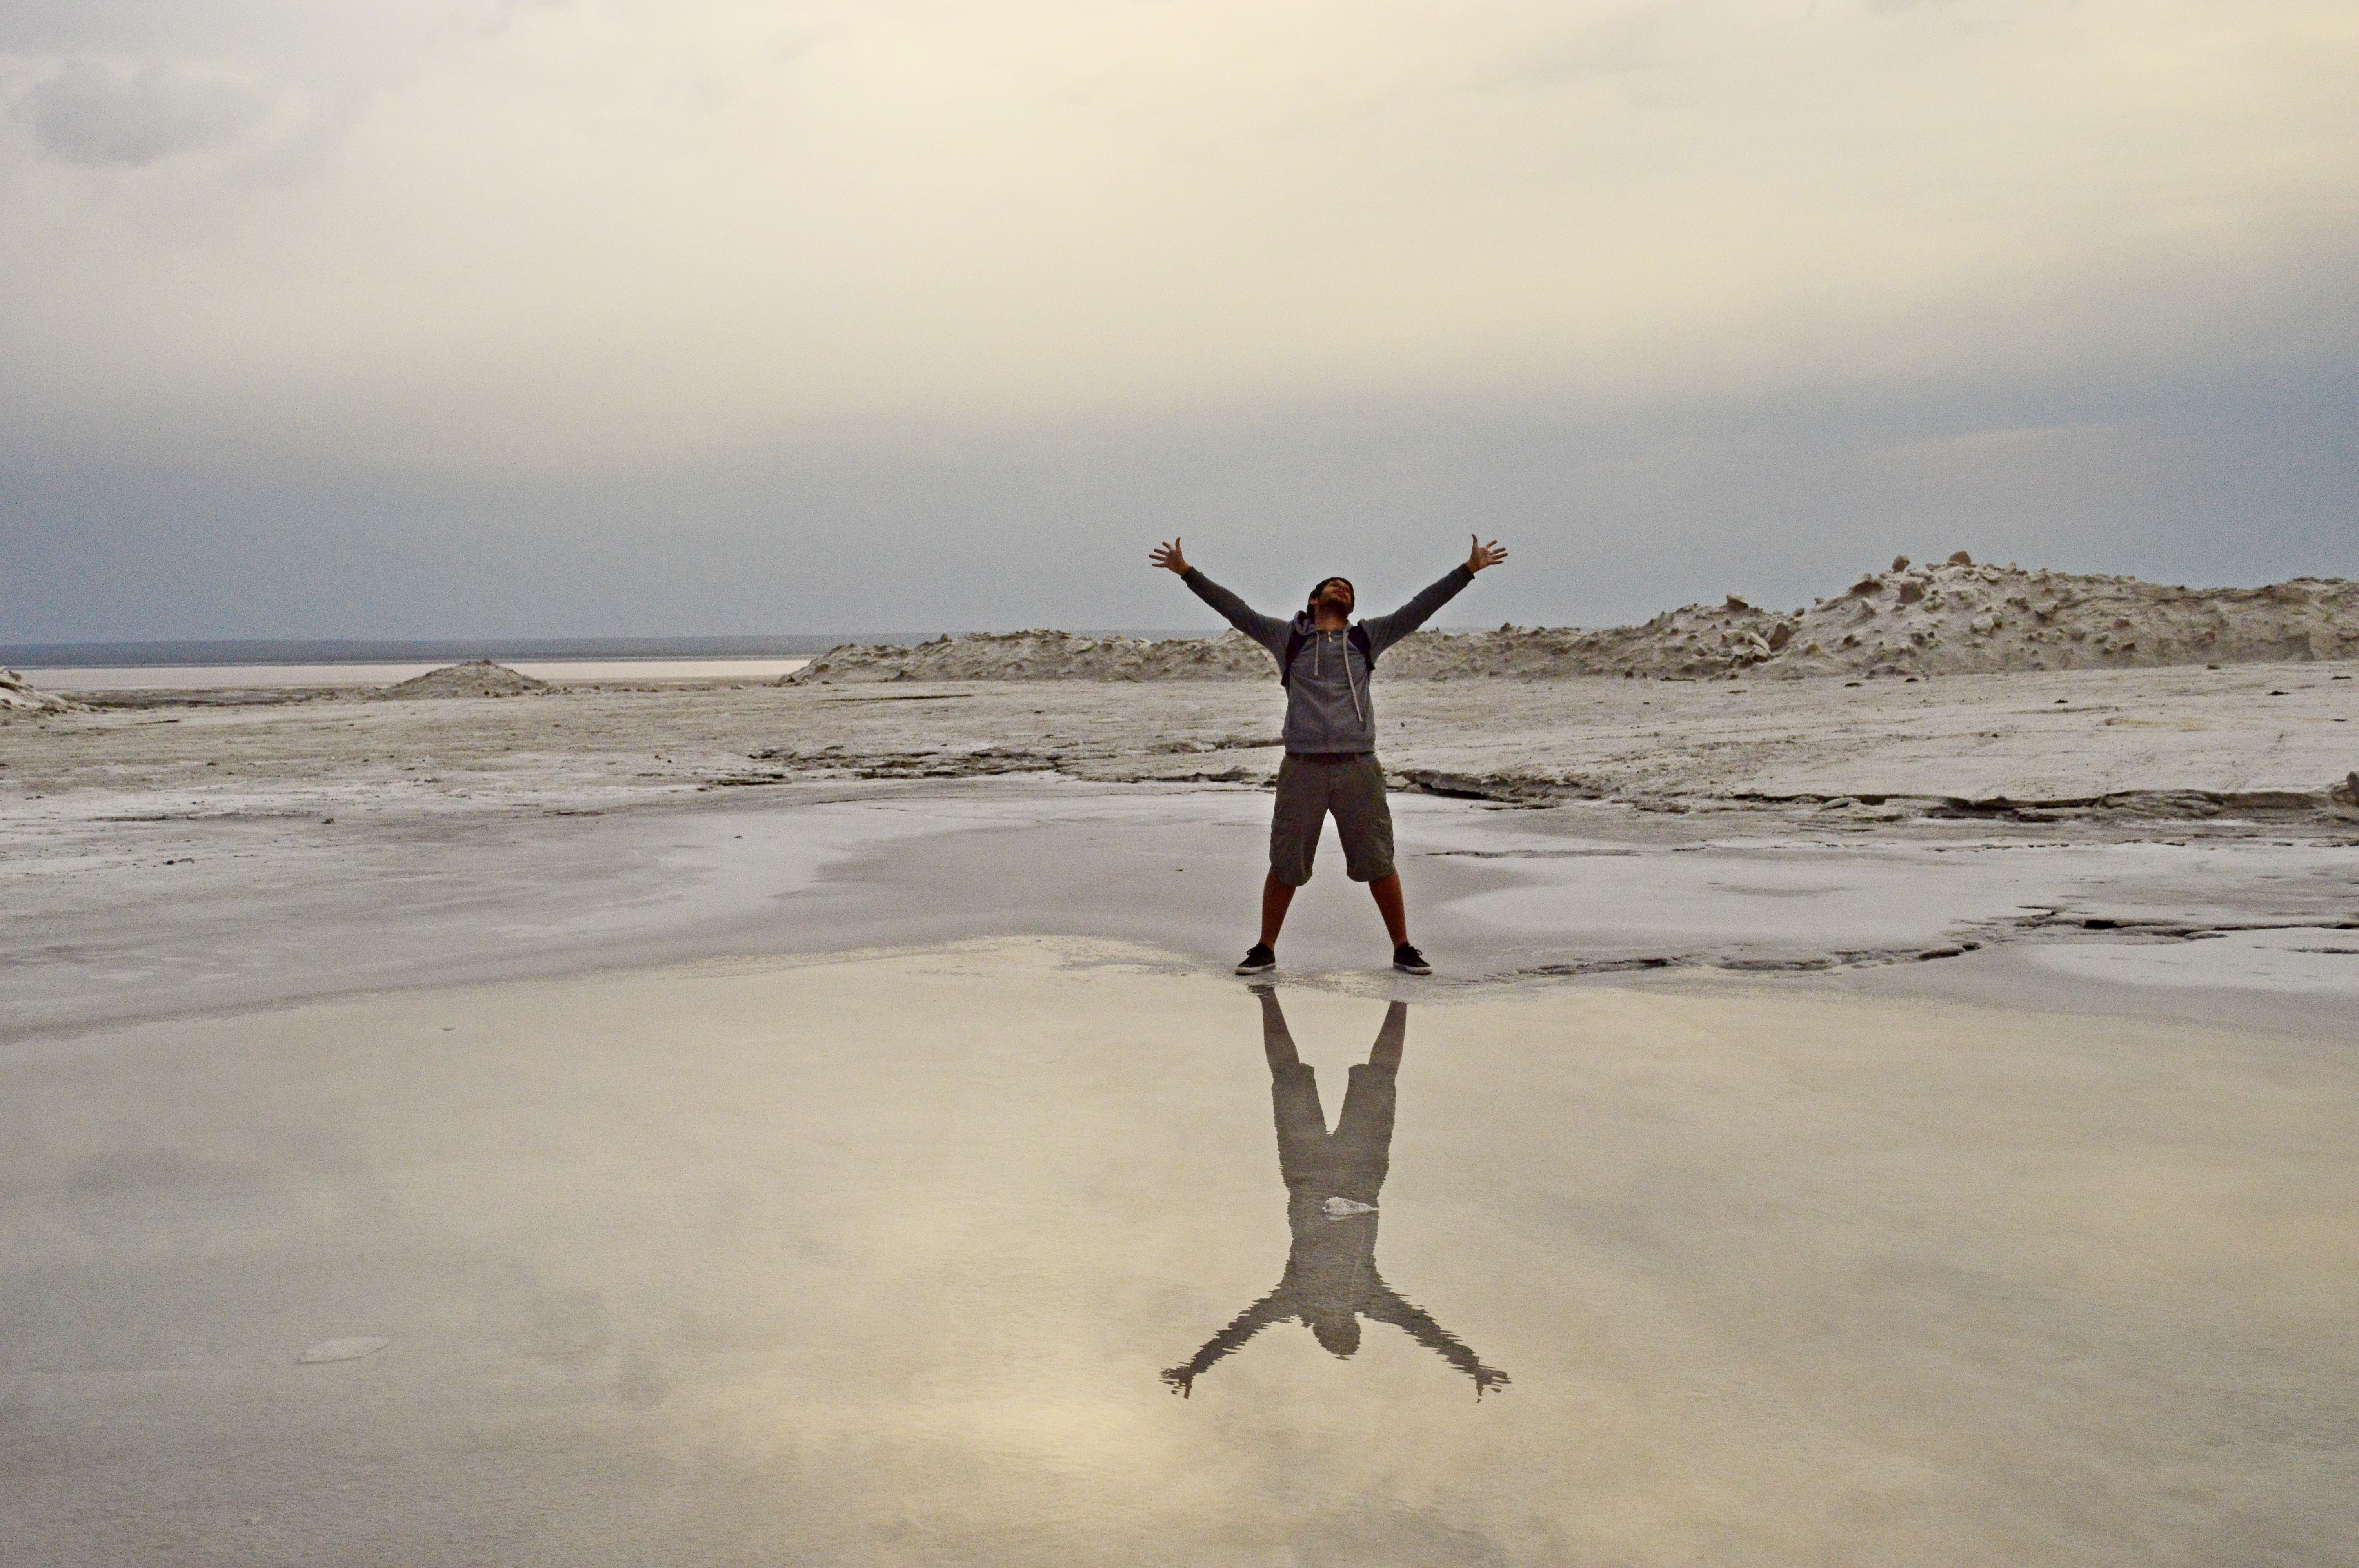
beach, landscape, sea, coast, sand, ocean, sky, sunset, shore, wave, wind, vacation, clear, reflection, youth, freedom, body of water, physical fitness